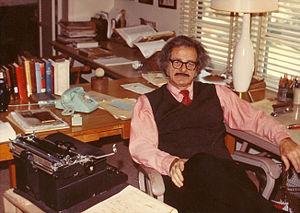
Norman Corwin est un scénariste, acteur et animateur de radio américain.